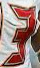
Number: 3